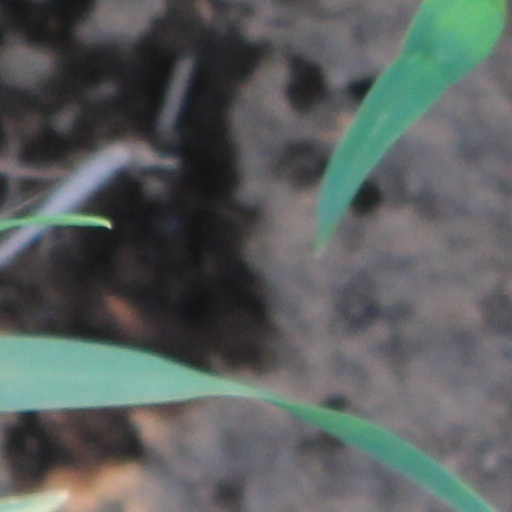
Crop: wheat